Inba Station

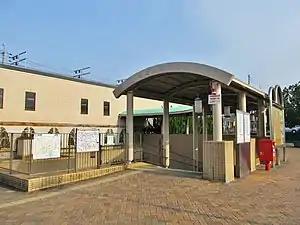
South Exit, Inba Station, December 2018

Inba Station is served by the Meitetsu Seto Line, and is located 12.2 kilometers from the starting point of the line at .